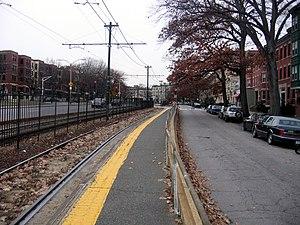
La Branche B de la ligne verte du métro de Boston, également appelé Branche de Commonwealth Avenue ou dbranche de Collège de Boston, est une branche de la Ligne verte de la Massachusetts Bay Transportation Authority dans la région de Boston. Cette ligne longe Commonwealth Avenue avec des véhicules légers sur rail. Après la descente de Blandford Street, les voies se joignent aux branches C et D à Kenmore Station.